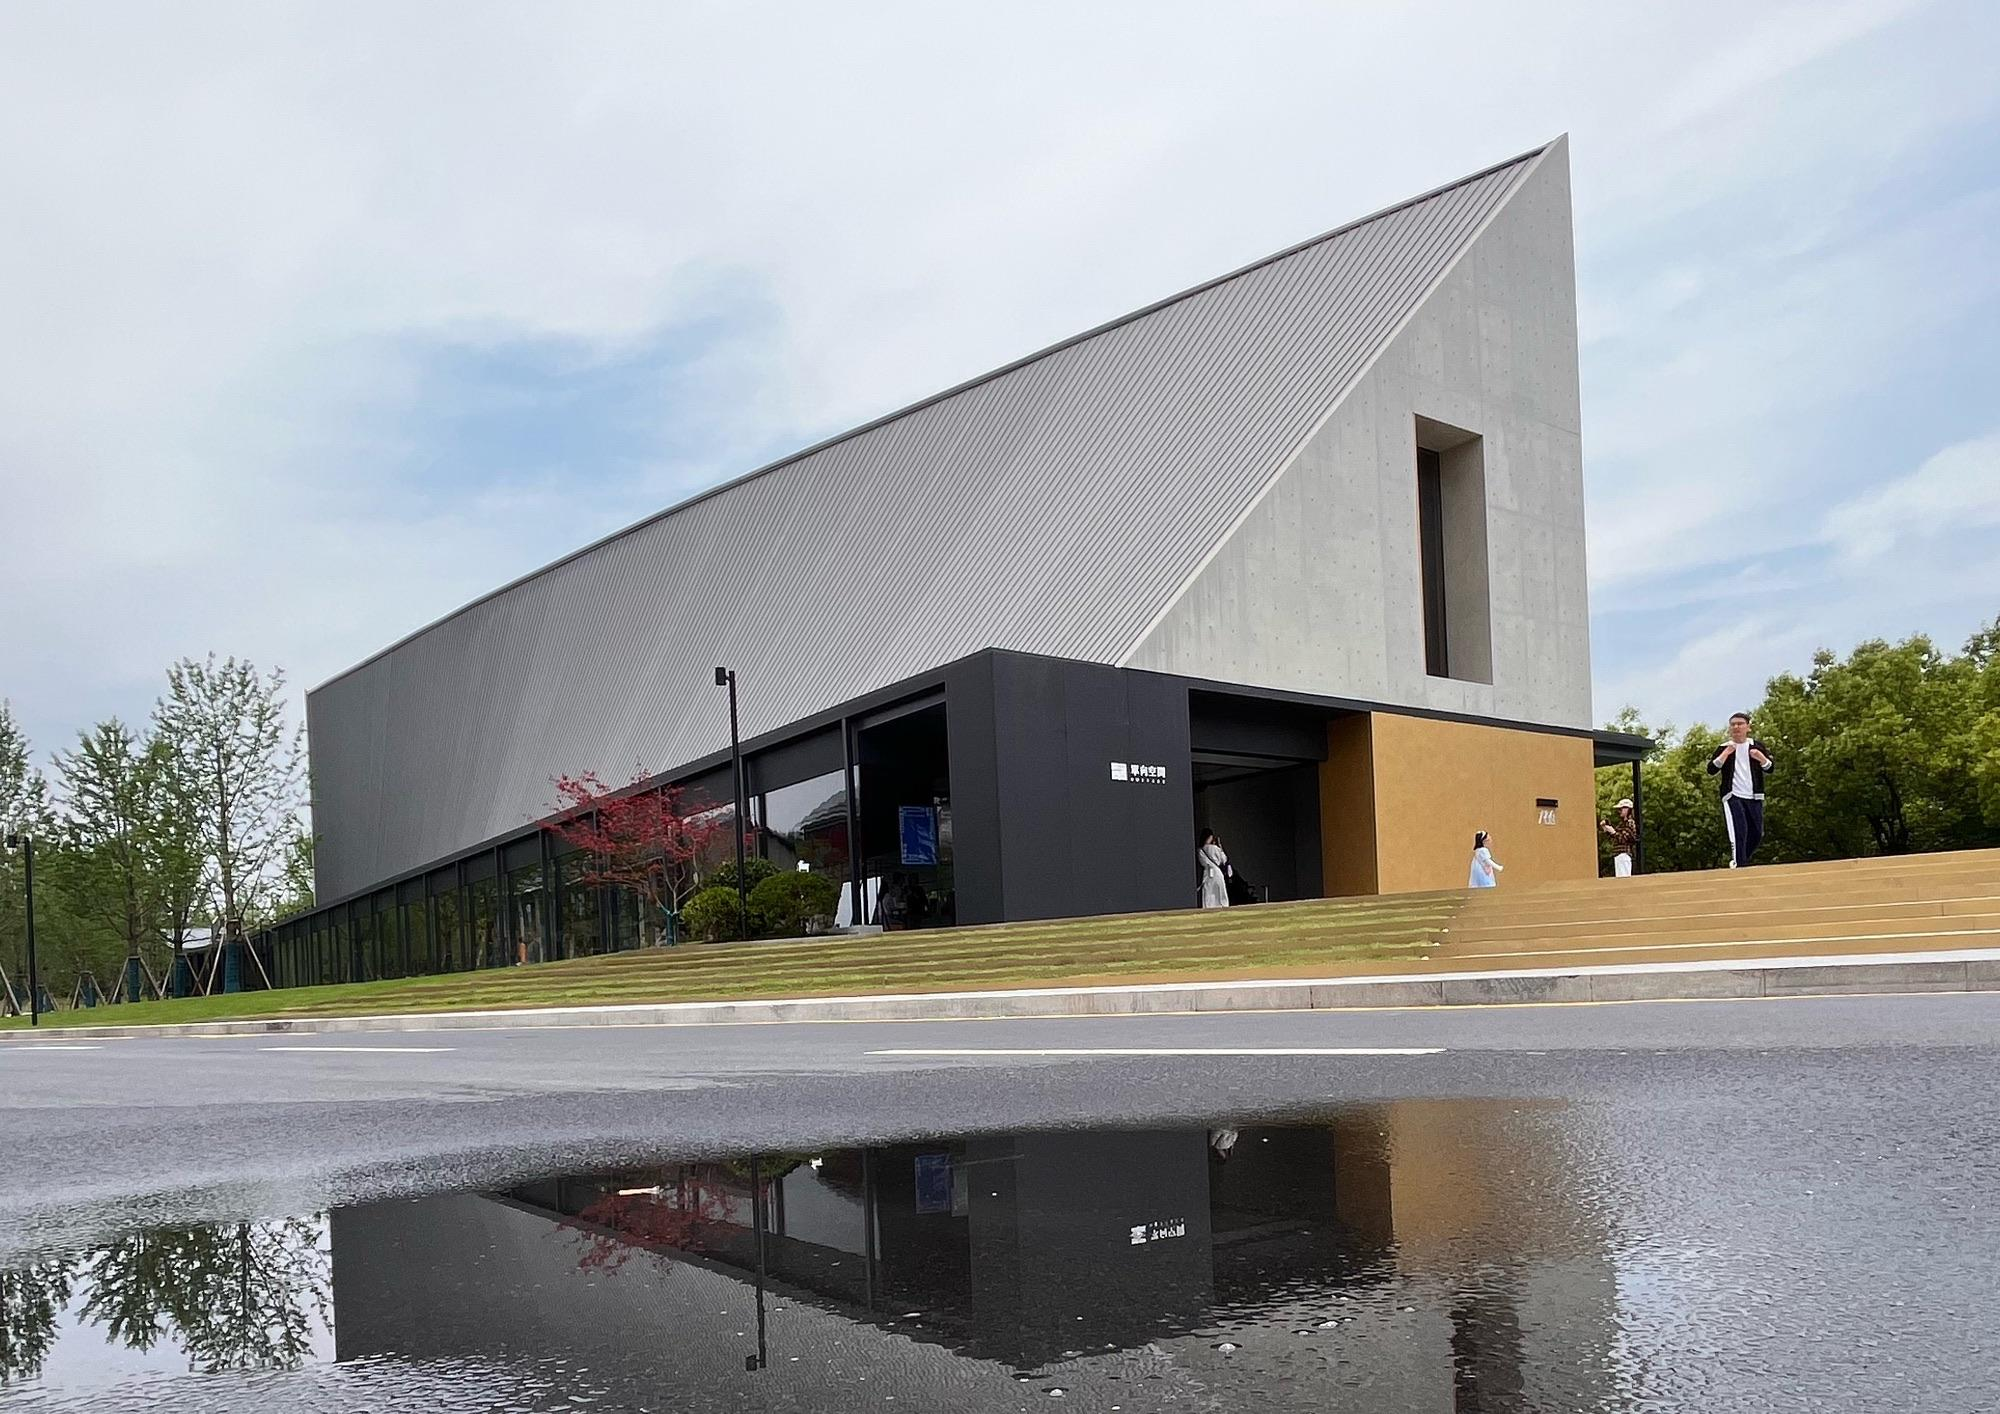
地标名称：良渚文化艺术中心
所在城市：杭州市·余杭区